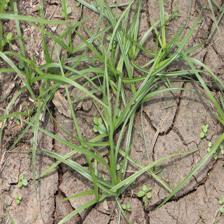
Label: Grass